District

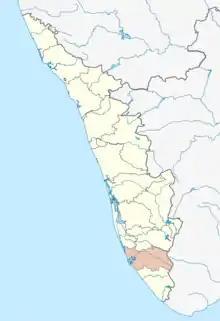
A district in Kerala

As of April 2016, the National Informatics Centre of the Government of India, lists a total of 664 districts in India, more than the number of parliamentary constituencies (545). This number went up to a total of 723 districts in 2019.